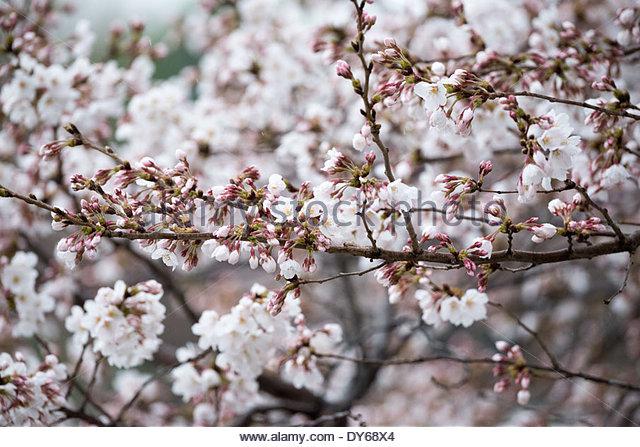
it 's a rainy morning as government agency judges that percent of the blossoms
Relation: Story